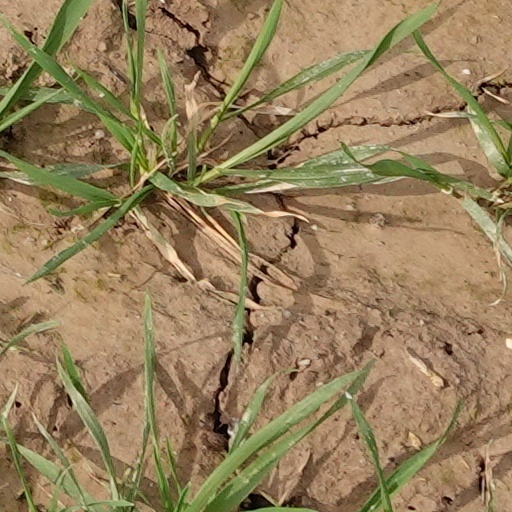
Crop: wheat